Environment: lab
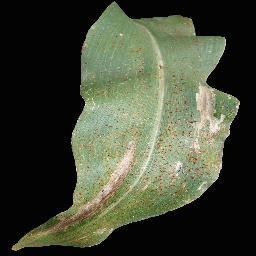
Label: common_rust